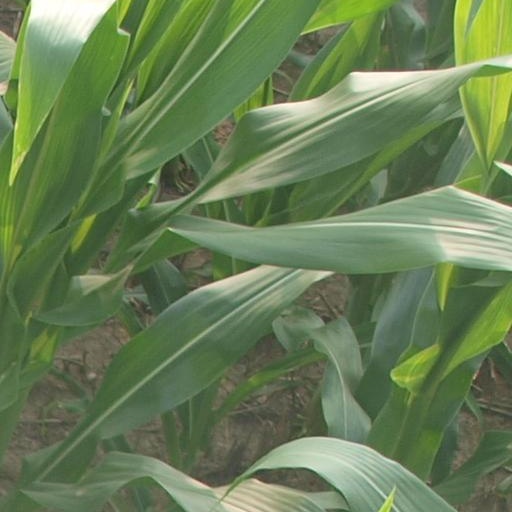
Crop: maize; corn